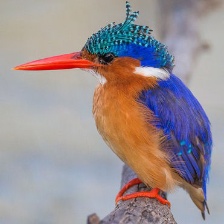
Species: PYGMY KINGFISHER
Scientific name: ISPIDINA PICTA